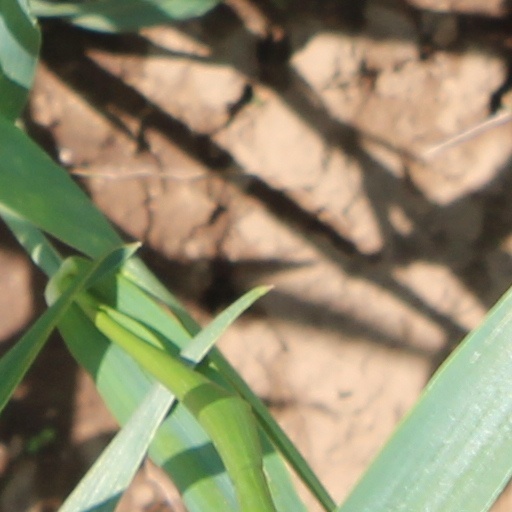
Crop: wheat